Sigüenza Cathedral

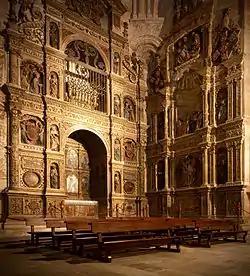
Plateresque reredos of Wilgefortis and Fadrique de Portugal.

It shows a mixture of styles such as Renaissance pilasters, Mudéjar arabesques and Gothic arches, although it is from the beginning of the 16th century, it was built by Domingo Hergueta. This door gives entrance to the cloister, where is the chapel of San Valero, the oldest in the cathedral, with a Romanesque floor and a Gothic iron gate.